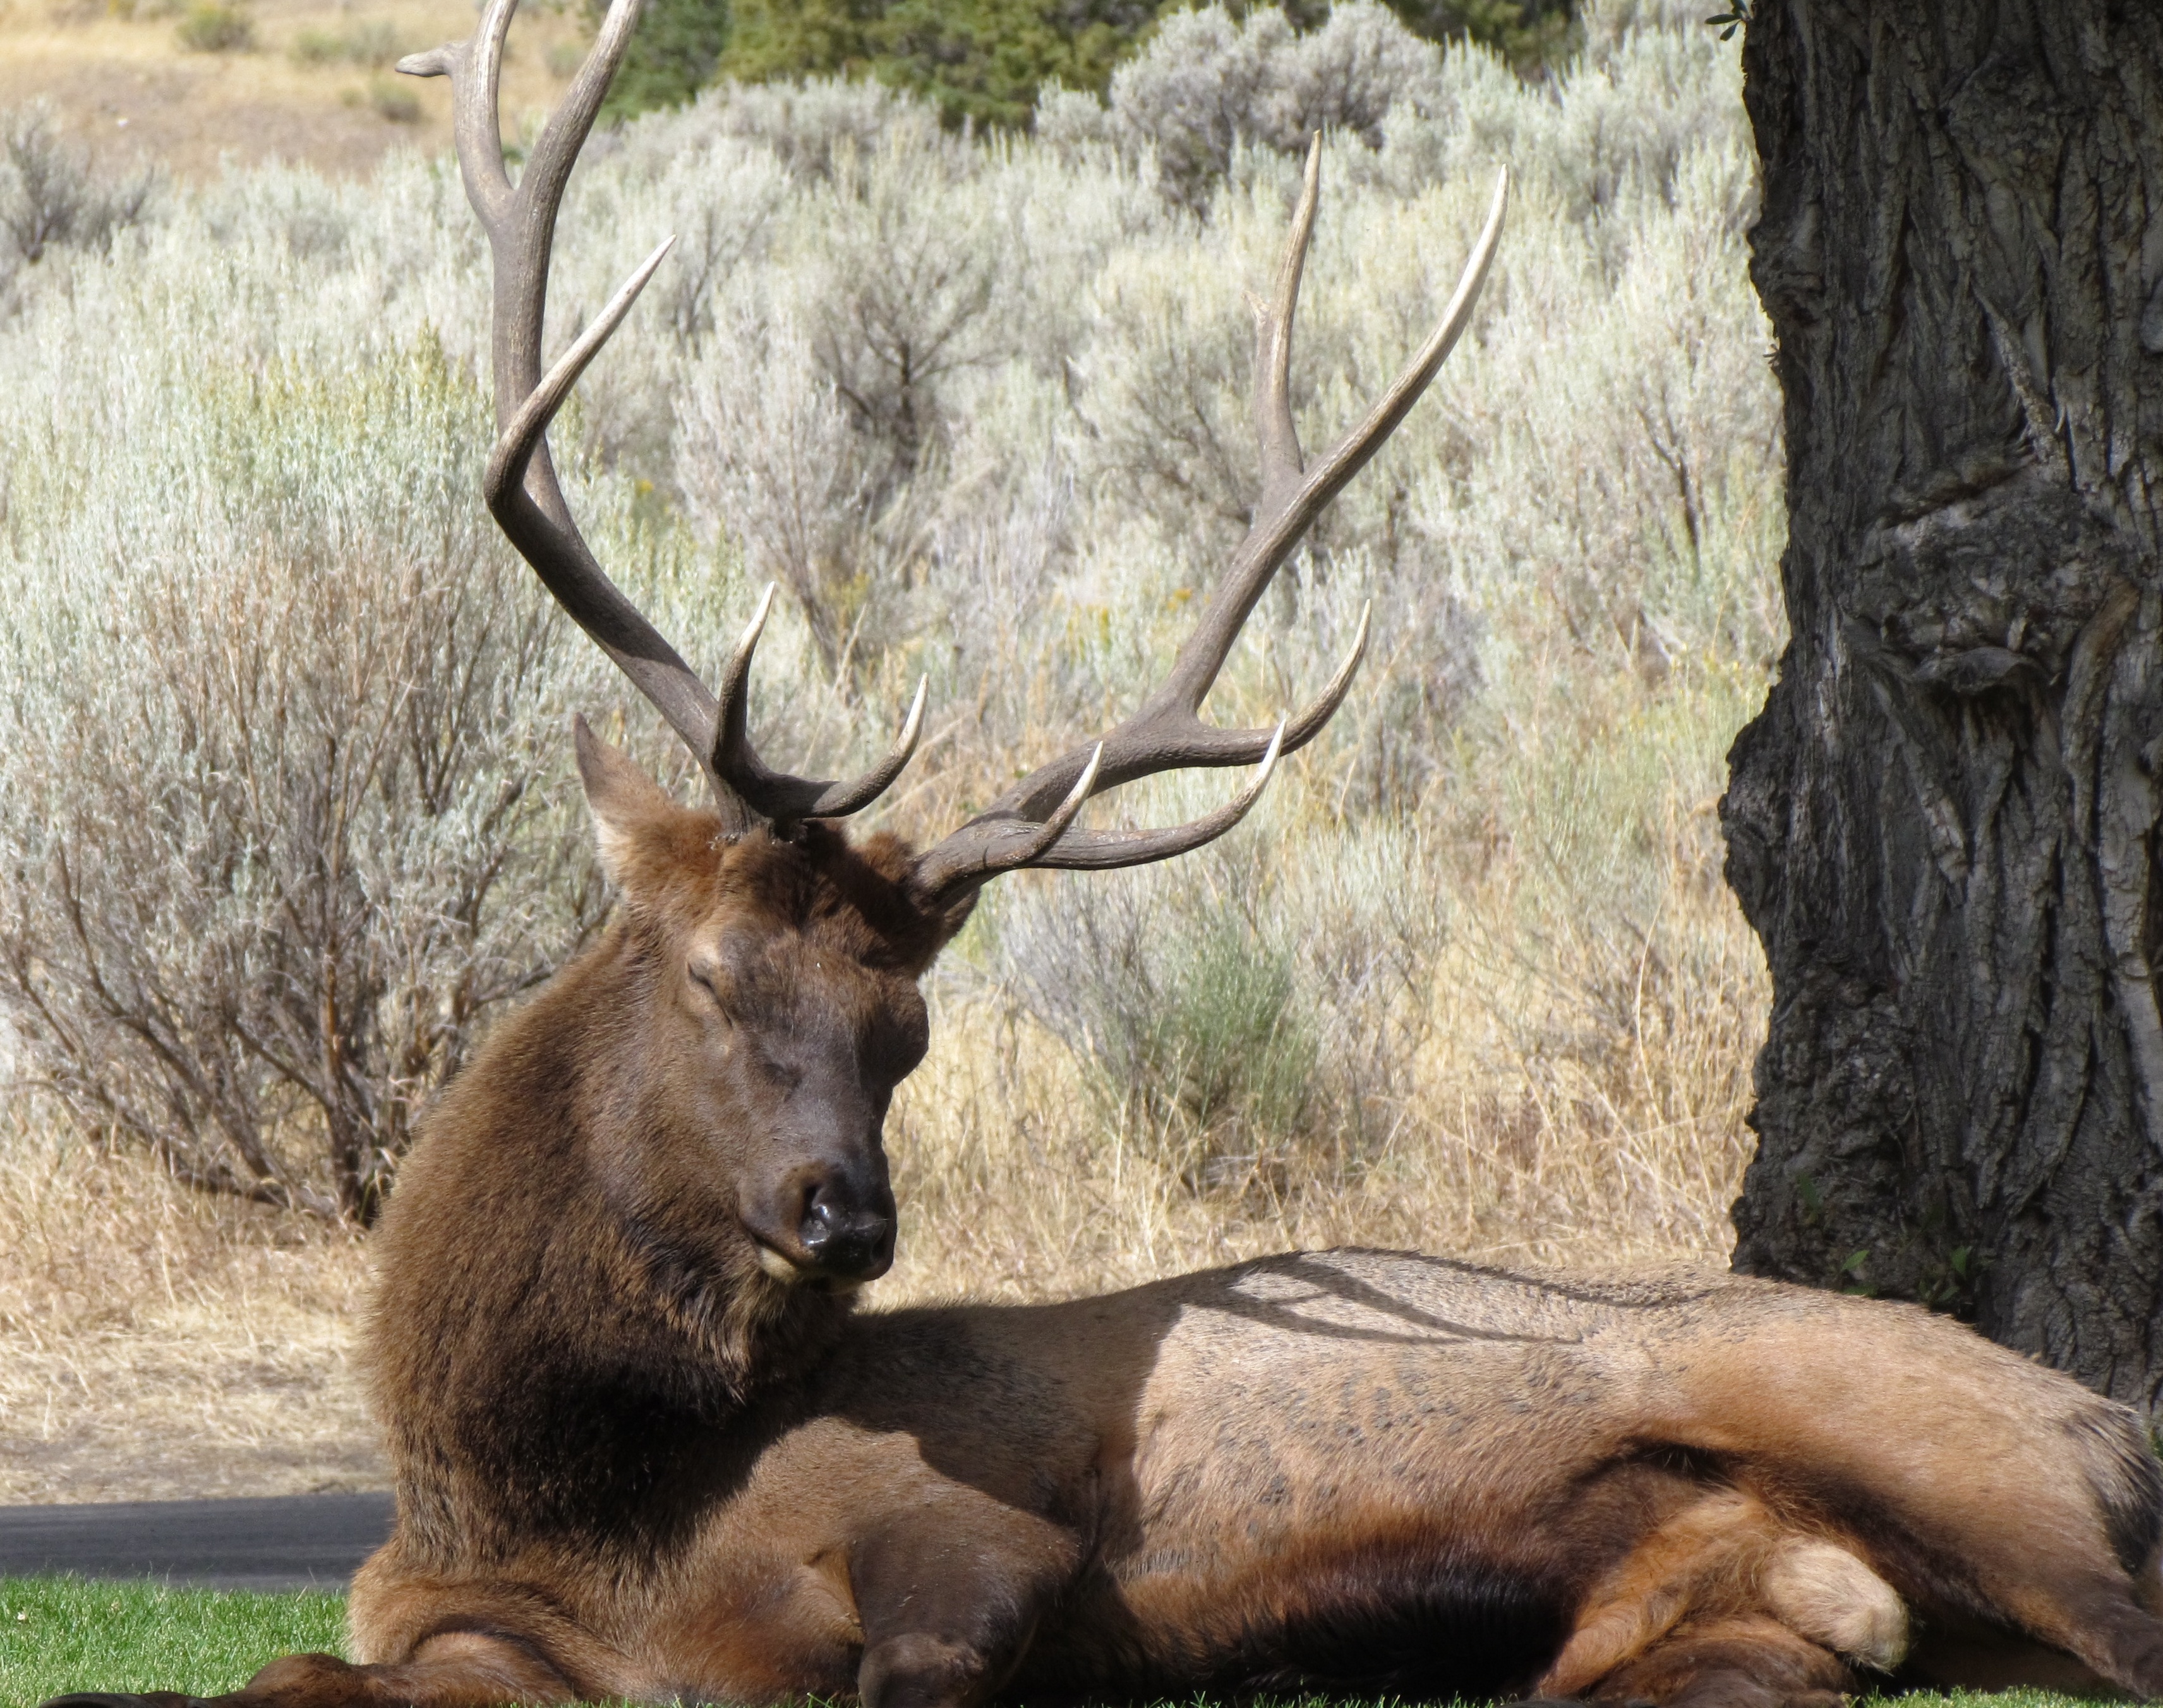
nature, animal, male, wildlife, wild, deer, horn, mammal, rest, national park, fauna, antler, sleep, reindeer, big, elk, white tailed deer, terrestrial animal